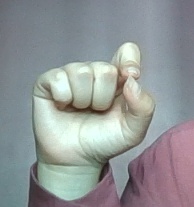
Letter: fa